Franconia Range

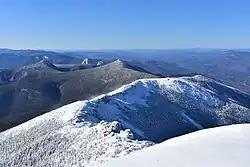
Franconia Ridge in winter

The Franconia Range hosts the third largest connected area of alpine tundra in the United States east of the Rocky Mountains, only surpassed by the Presidential Range and the Katahdin massif.